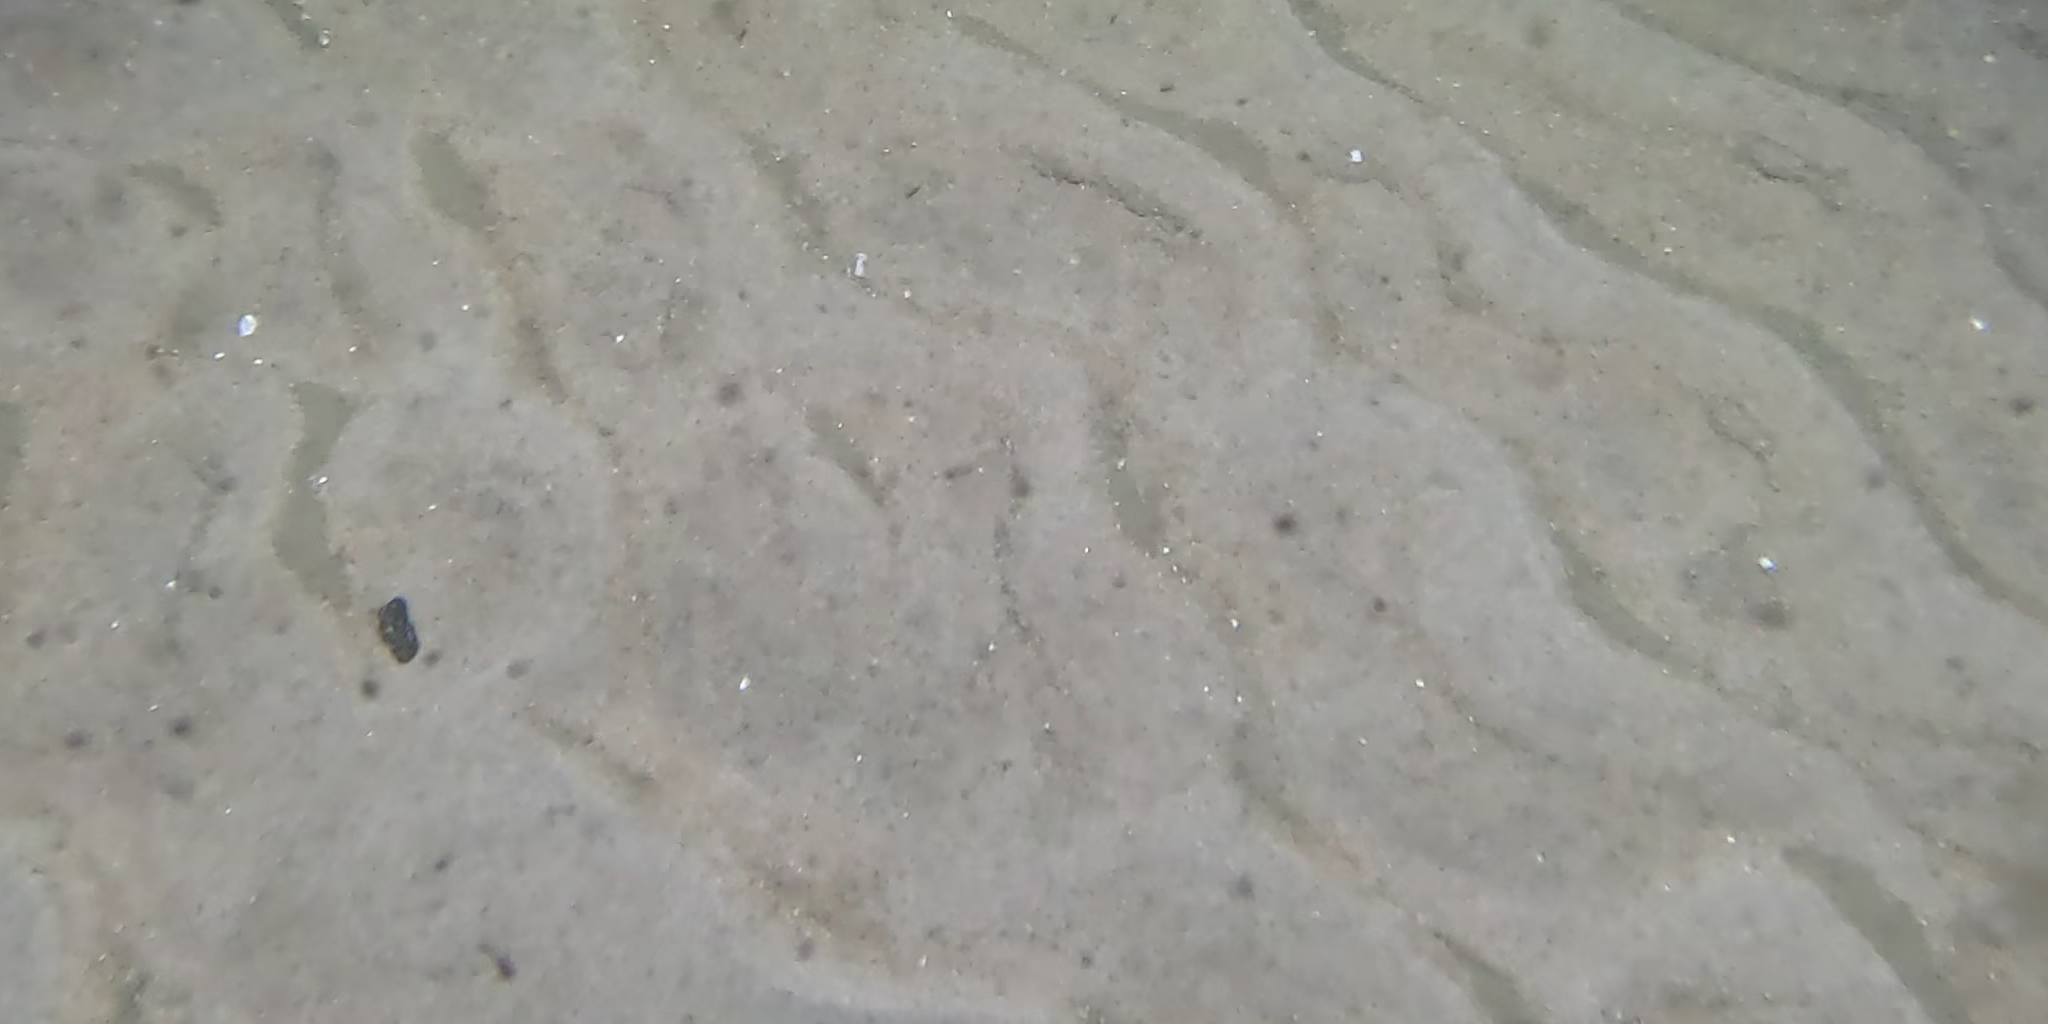
Seabed habitat: sand